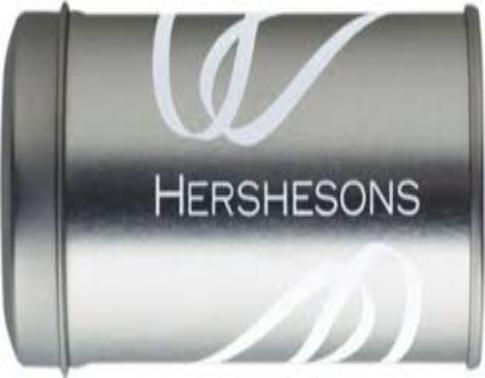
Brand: hershesons
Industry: Necessities